Water supply and sanitation in Ethiopia

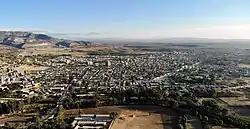
Aerial photograph of Wukro, facing south, late afternoon, January 2020, taken above Wukro Lodge

Water in Wukro has been a scarce resource due to urban population growth, construction, and the seasonality of water availability. Climate variability is a driver of water access in Wukro, with greater access to water during the wet season, particularly July to September. In the dry season, around 43%–45% of households rely solely on piped water to meet domestic water needs, which is mostly supplemented with buying water. In the wet season, just over half of households rely on piped water only for drinking and cooking, while rainwater is used widely for washing clothes, cleaning and bathing; a smaller proportion of households still rely on bought water for drinking and cooking.